Terentii Shtykov

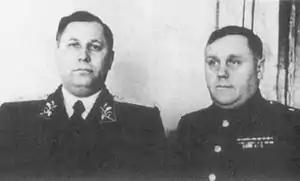
Administrators of Soviet Civil Administration in Korea; Shtykov (left) and Nikolai Lebedev

Following the division of Korea, Joseph Stalin sought to turn northern Korea into a socialist buffer state between the Soviet bloc and the American occupation in the southern half of the peninsula. Shtykov's influence rose in tandem with the rise of his mentor Andrei Zhdanov, who was thought to be Stalin's most likely successor after the war. As member of the Military Council for the Primorskiy District, Shtykov frequently visited Pyongyang and communicated to Zhdanov and Stalin about developments on the Korean Peninsula. Shtykov "exercised extremely close supervision over political events in North Korea" on Stalin's behalf. Shtykov also headed the Soviet delegation to the . The Americans thought Shtykov was a "hot-tempered authoritarian," and the two governments failed to negotiate a unified government for the Korean peninsula.